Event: Nepal Earthquake
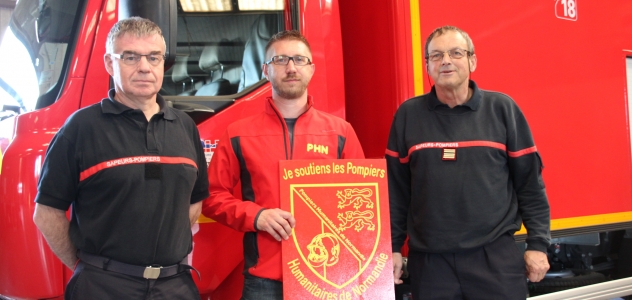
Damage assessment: no_damage